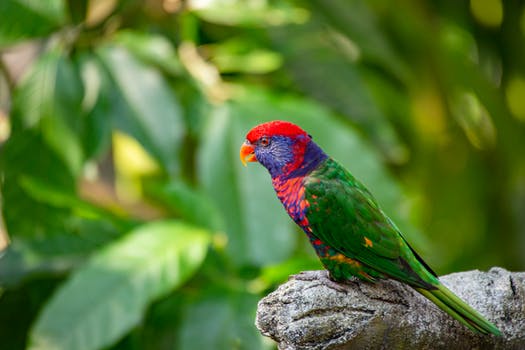
Label: No Watermark